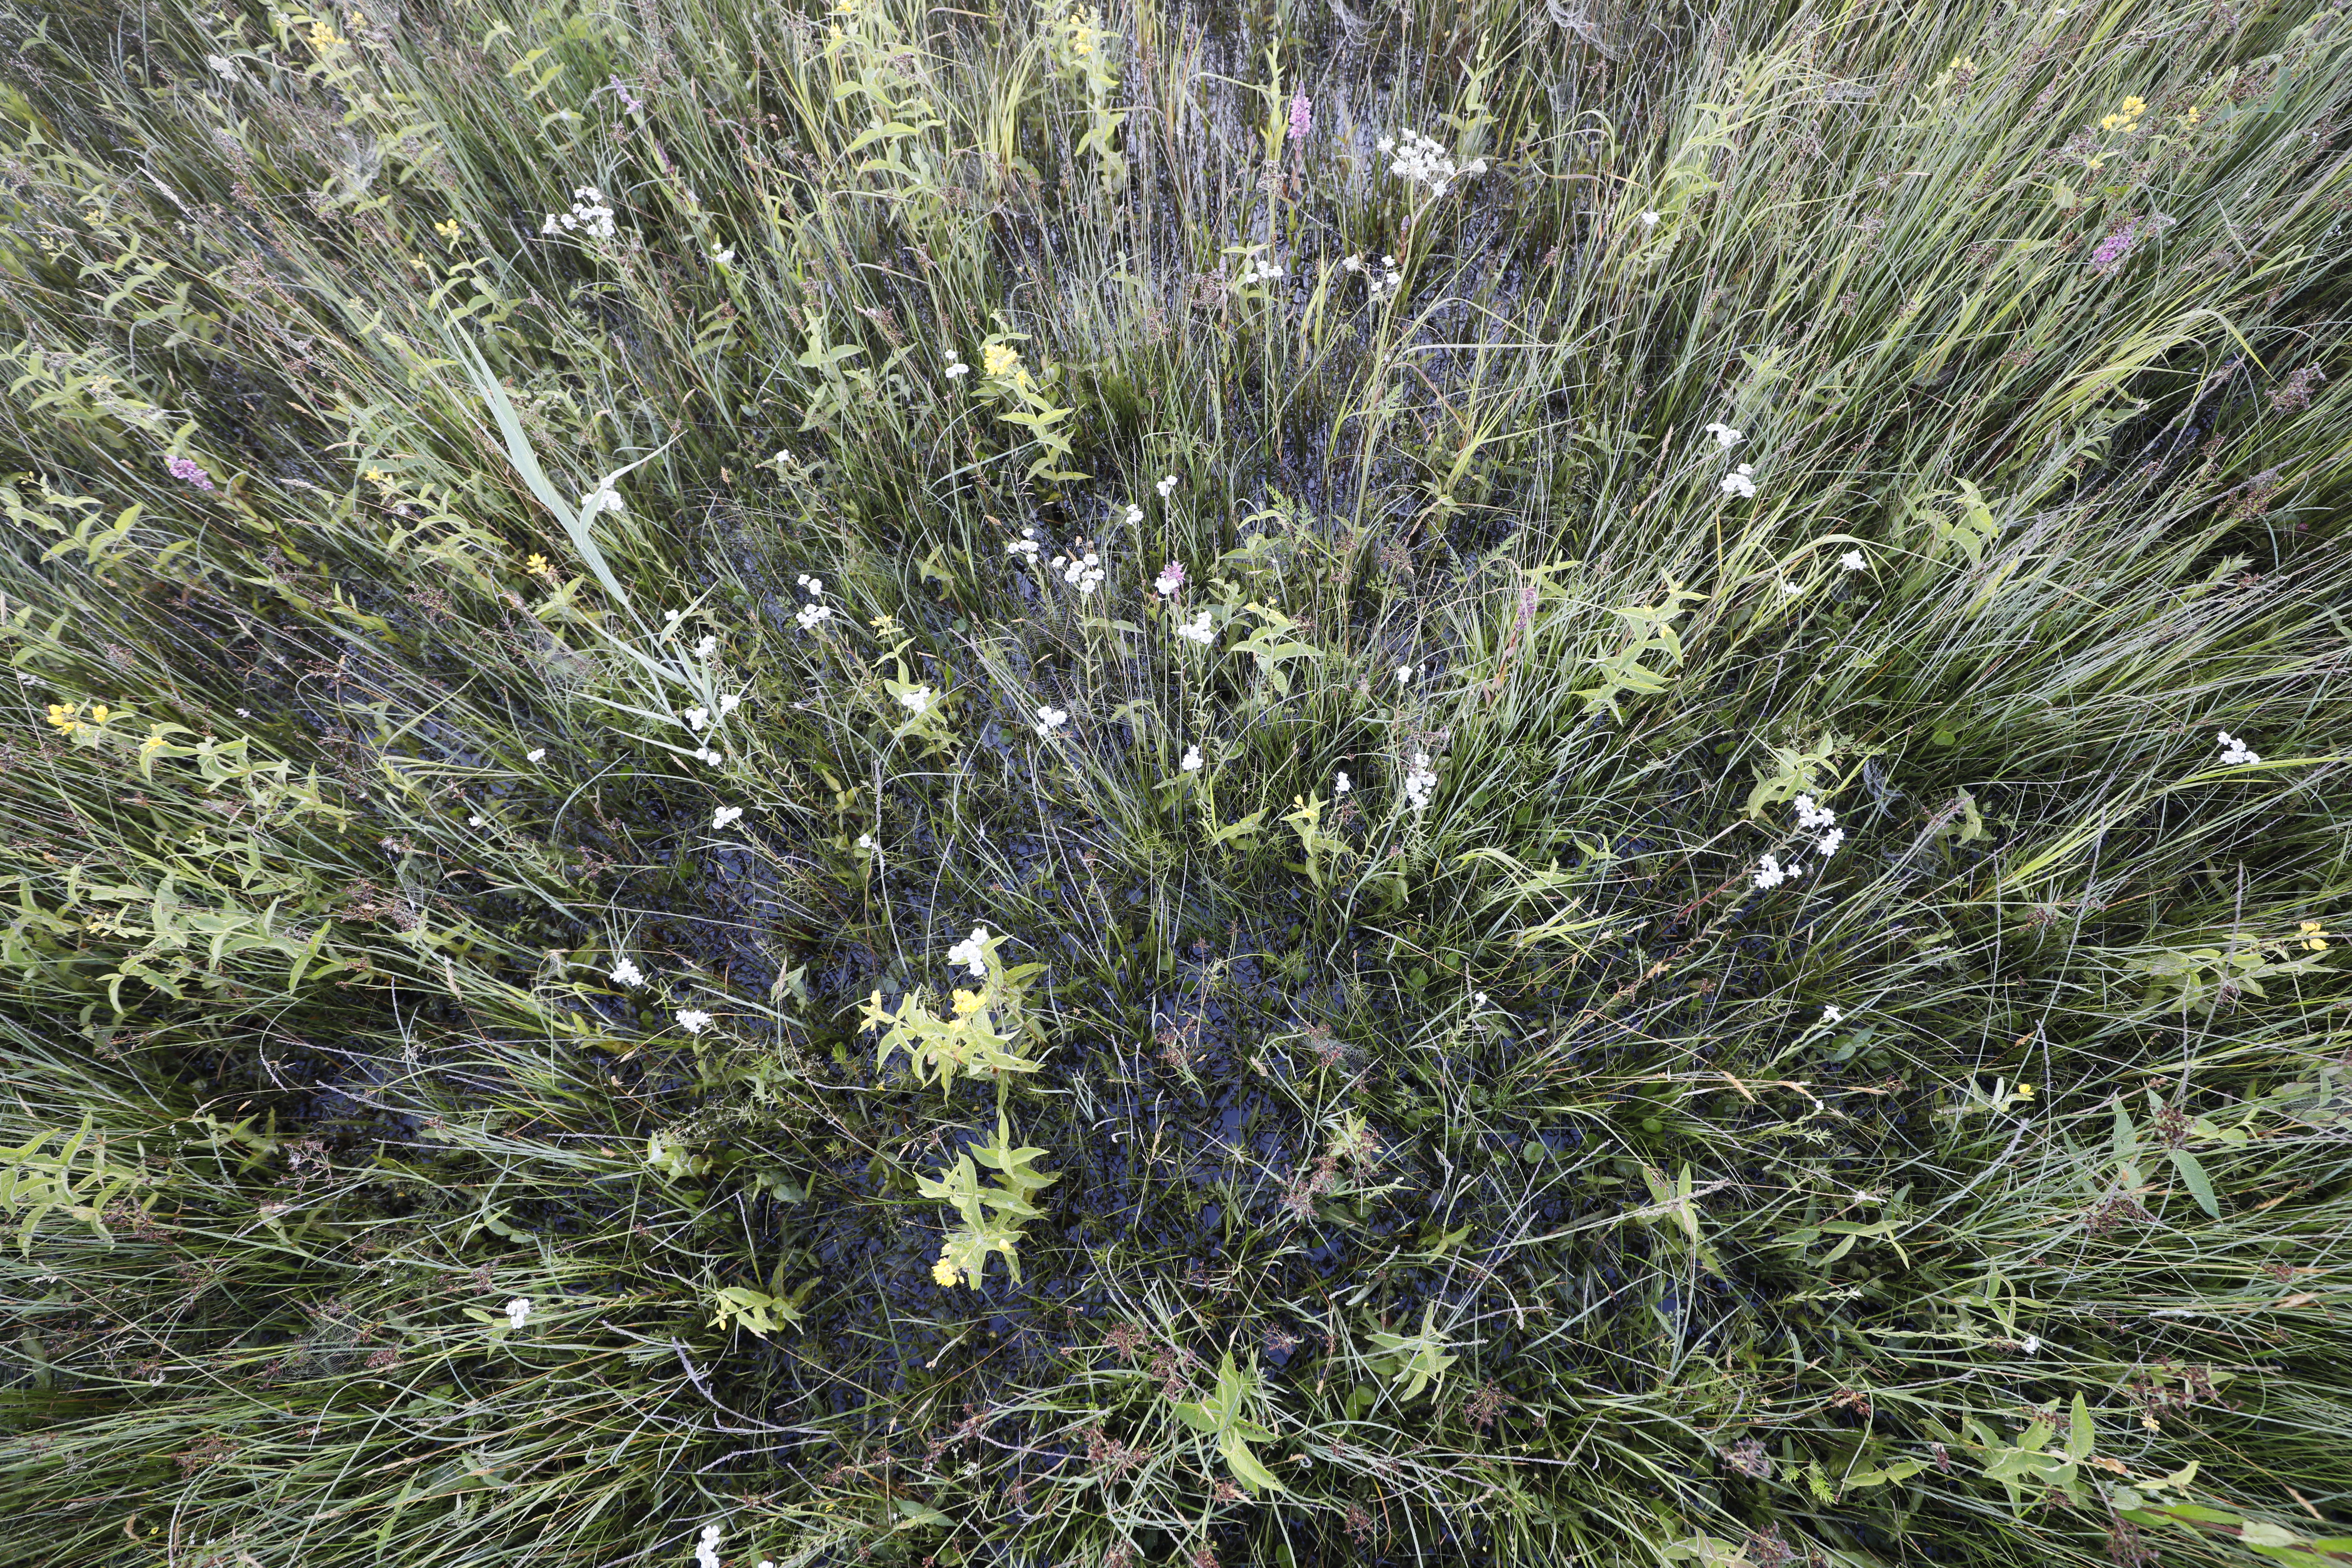
Plant species: Achillea ptarmica, Lythrum salicaria, Lysimachia vulgaris